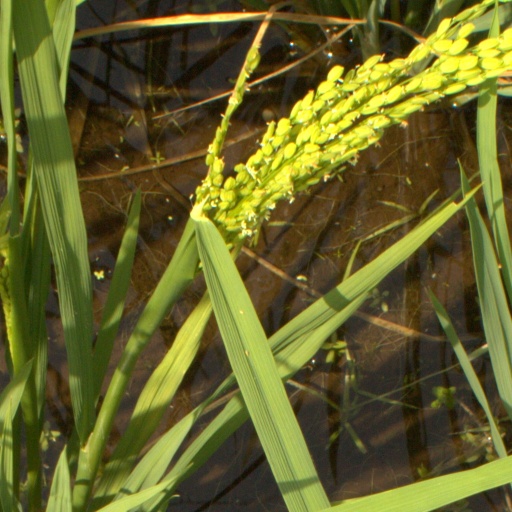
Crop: rice